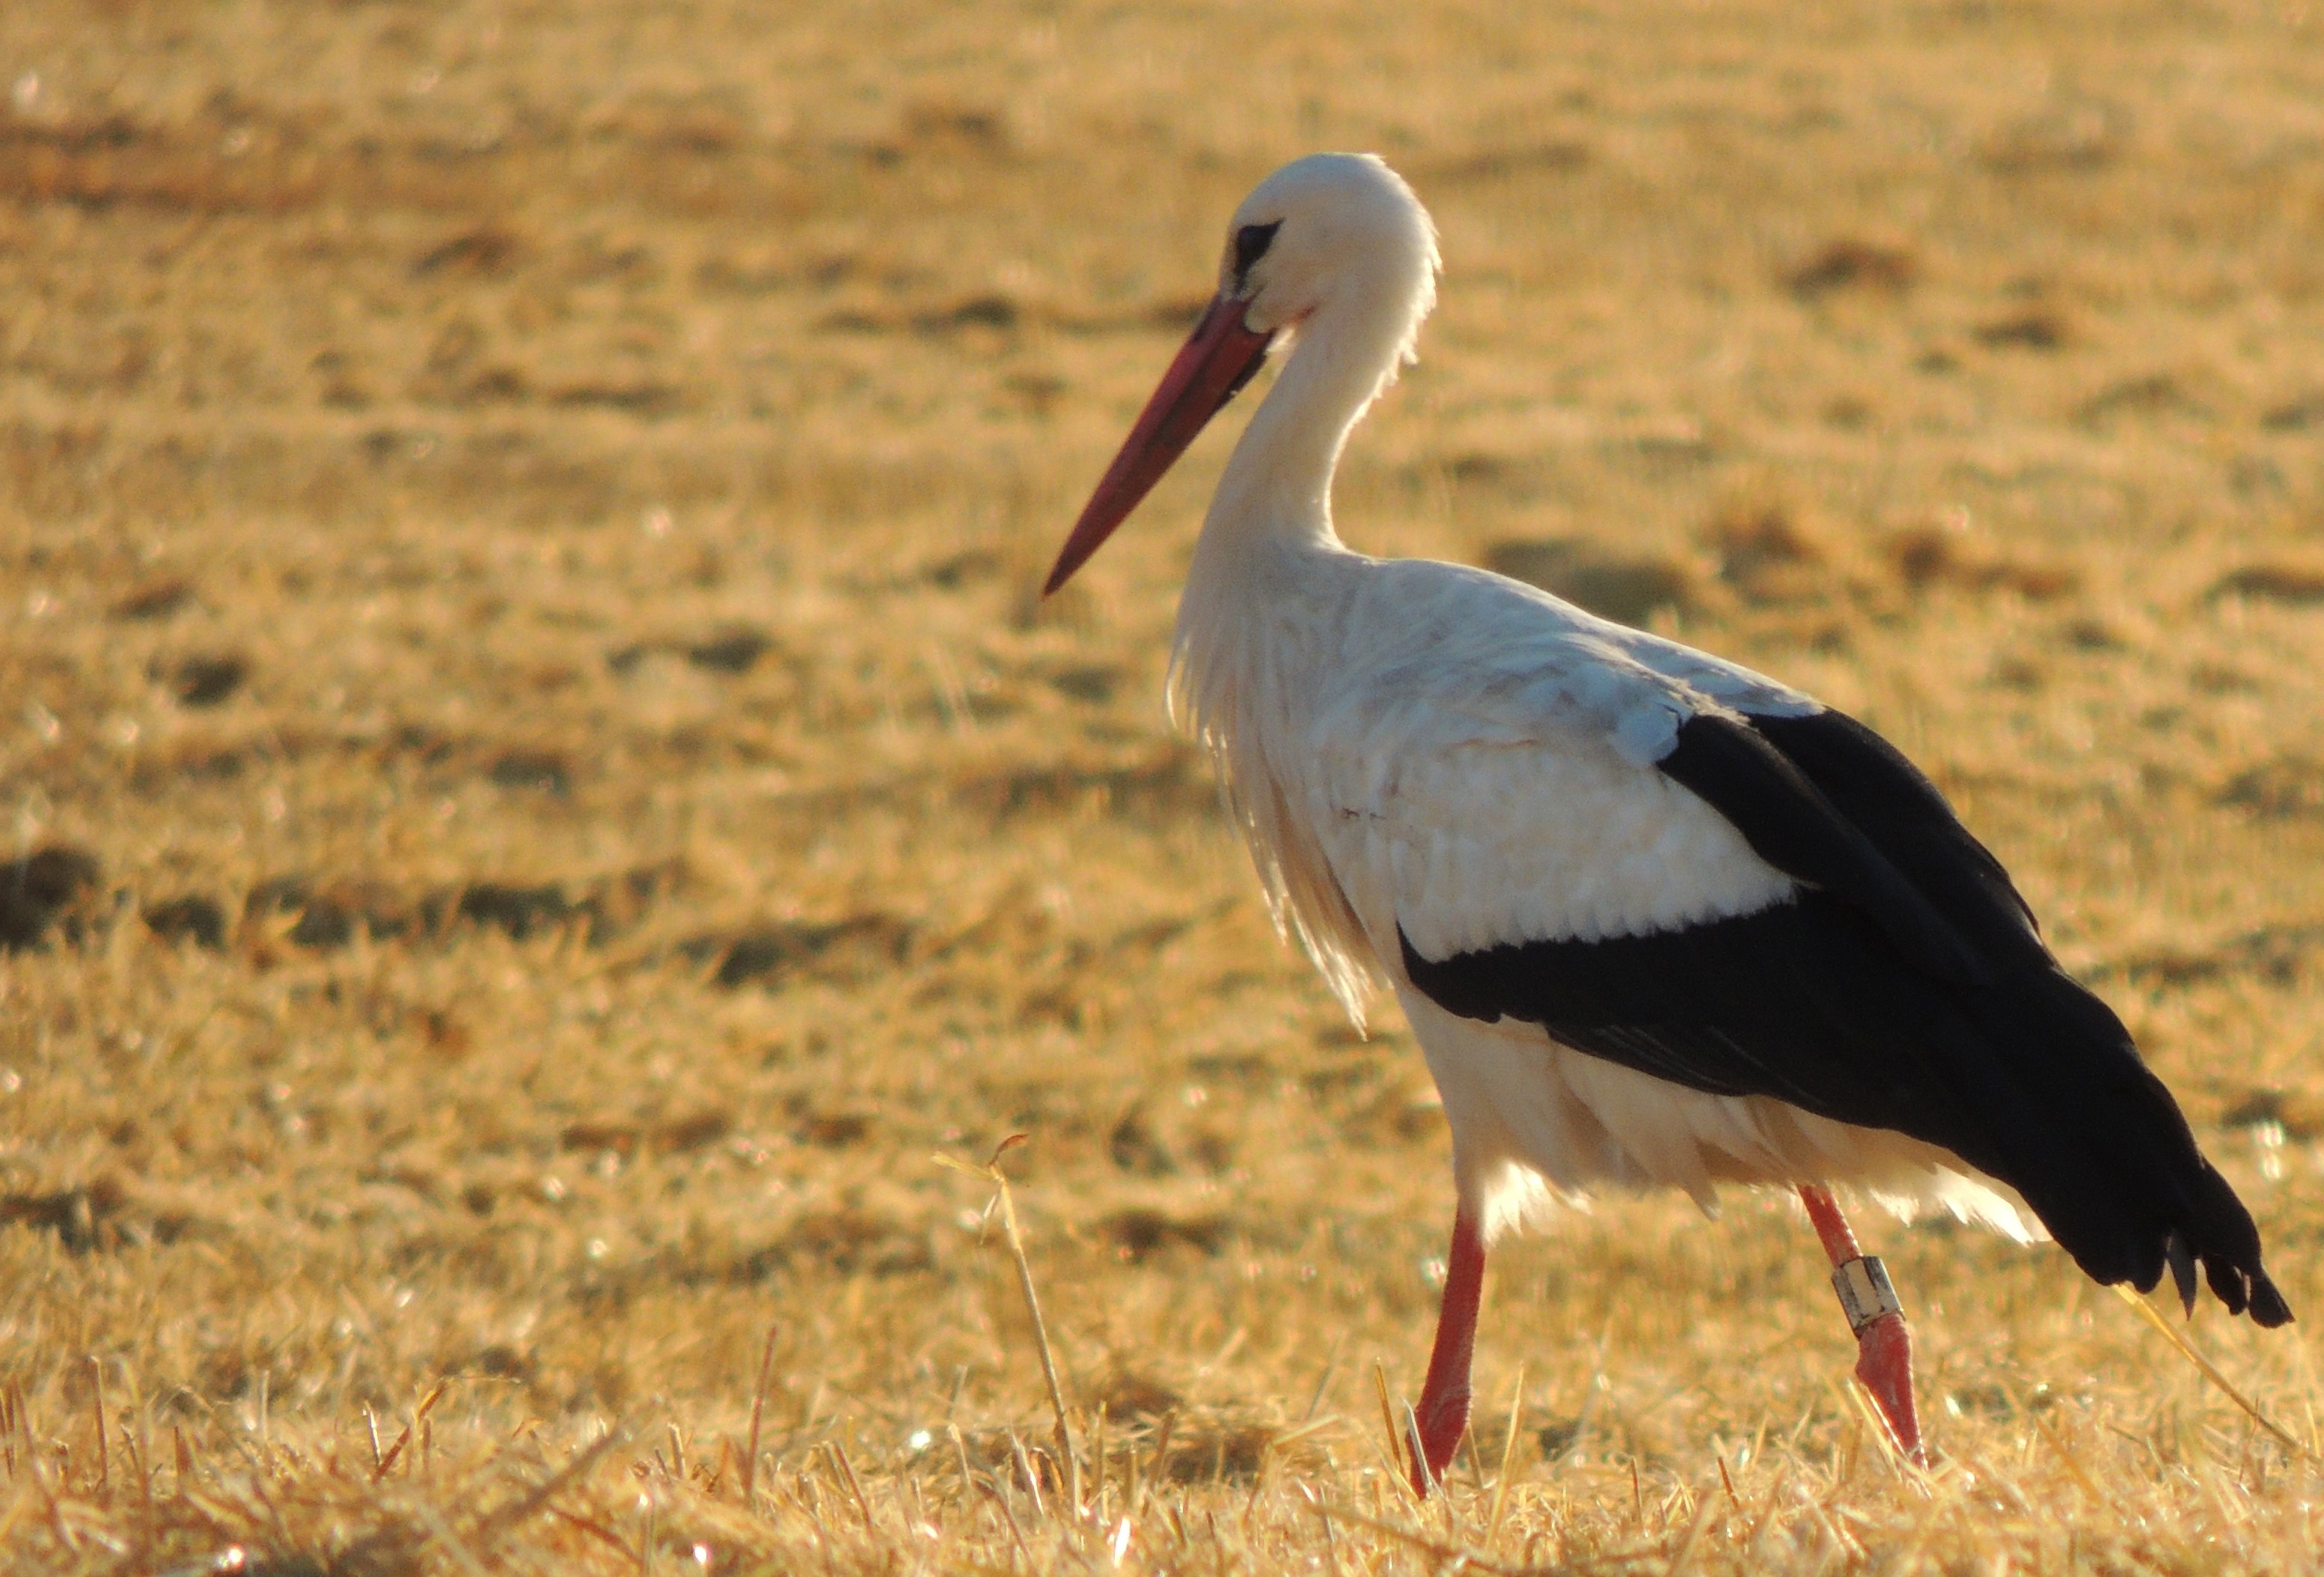
bird, field, summer, wildlife, evening, harvest, beak, fauna, stork, straw, vertebrate, harvested, white stork, ciconiiformes